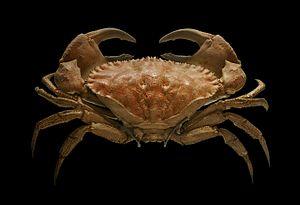
Tourteau denté, Cancer bellianus, Johnston 1861. Spécimen naturalisé. Muséum d'Histoire Naturelle de La Rochelle, Charente-Maritime, France.
Les Decapoda sont par définition des crustacés possédant 5 paires de pattes. Cet ordre comprend notamment quelques crustacés bien connus, tels que les galathées, les crabes, les crevettes, les écrevisses ou encore les homards et langoustes. On les qualifie dans le langage courant de décapodes, terme qui désigne également le groupe des Sepiida, des mollusques céphalopodes.
Les Crustacés sont un sous-embranchement des Arthropodes. Ce sont des animaux dont le corps est revêtu d’un exosquelette chitinoprotéique appelé exocuticule et souvent imprégné de carbonate de calcium. Cette forme de carapace est plus ou moins rigide, sauf en certaines zones qui demeurent souples et permettent l’articulation des différentes parties du corps ainsi que des appendices et autorisent les mouvements. Cette cuticule constitue un squelette externe peu extensible qui rend nécessaire le recours à des mues pour réaliser la croissance linéaire. Leur étude s'appelle la carcinologie, à ne pas confondre avec le sens médical donné aussi à ce mot, alors synonyme d'oncologie. Autrefois le terme de crustacéologie était aussi utilisé.
Eucarida est un super-ordre de crustacés du groupe des Malacostraca.